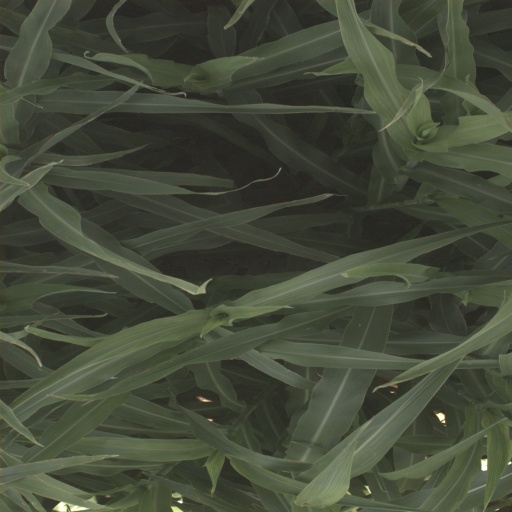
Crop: sorghum